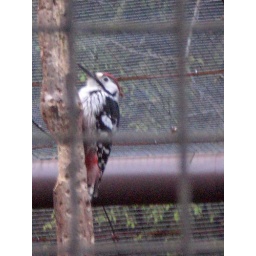
White-backed woodpecker (Dendrocopos leucotos), the most endagered animal in Sweden